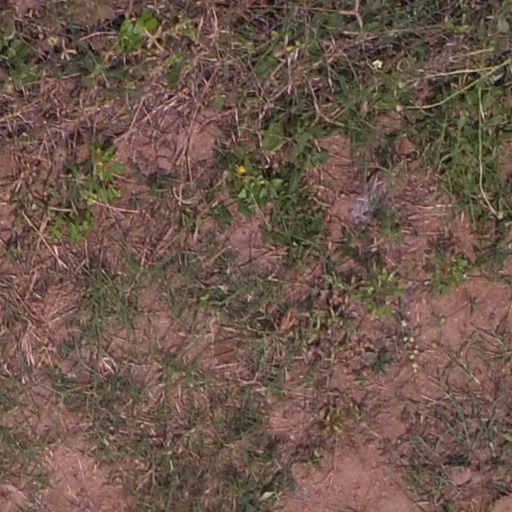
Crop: maize; corn